Naval warfare

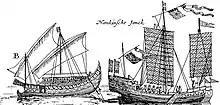
A Javanese junk and a Nanking junk.

The Vikings also fought several sea battles among themselves. This was normally done by binding the ships on each side together, thus essentially fighting a land battle on the sea. However the fact that the losing side could not easily escape meant that battles tended to be hard and bloody. The Battle of Svolder is perhaps the most famous of these battles.